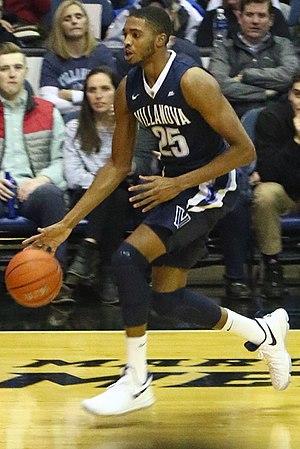
Mikal Bridges, né le 30 août 1996 à Philadelphie en Pennsylvanie, est un joueur de basket-ball américain évoluant au poste d'ailier. Son record en carrière de points est de 22 points